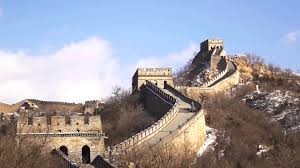
Landmark: Great Wall of China